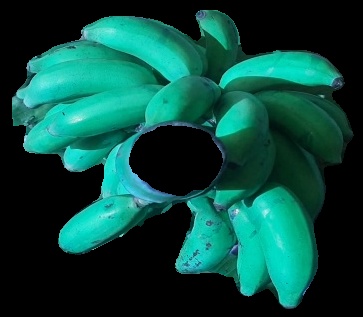
Variety: elakki-bale
Grade: grade3